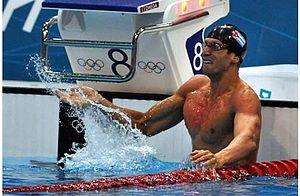
Rodolfo A. Falcón Cabrera, né le 25 octobre 1972 à La Havane, est un ancien nageur cubain spécialiste du dos crawlé.